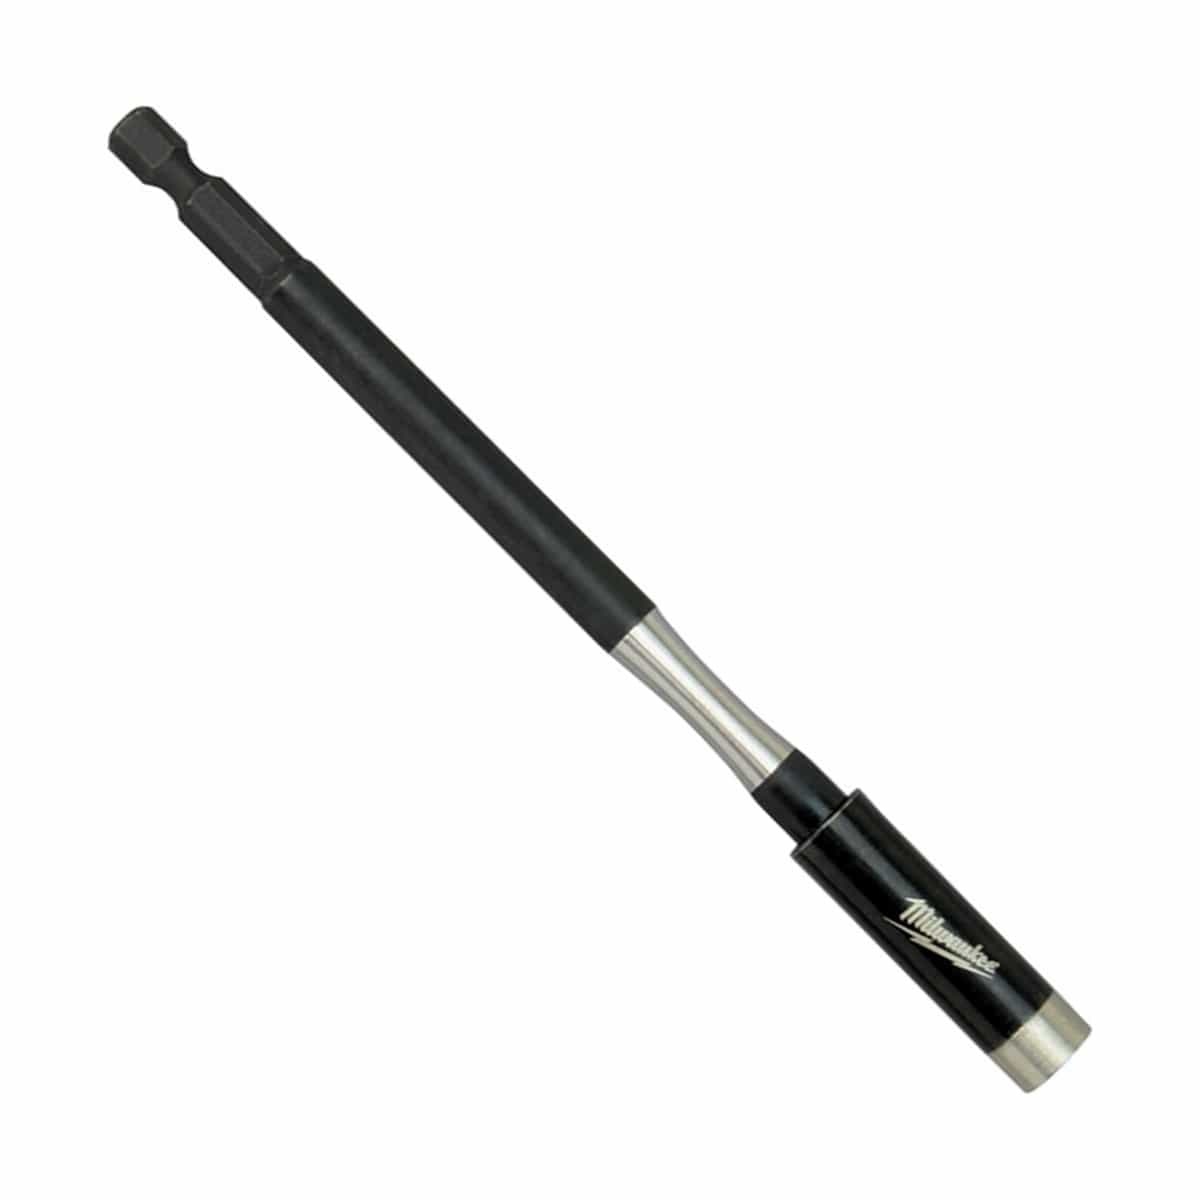
Milwaukee 48-32-4511 1-Pk Of 6" Shockwave Imp Duty Magnetic Bit Holder
Features and Benefits: Proprietary steel and heat treat process for maximum strength and durability 2-piece construction withstands abuse in impact applications Proprietary steel and heat treat process for maximum strength and durability Milwaukee® SHOCKWAVE Impact Duty™ Magnetic Bit Tip Holders are engineered for extreme durability and up to 10x life. Made from proprietary steel and heat treated to control hardness, the SHOCKWAVE Impact Duty™ magnetic bit holders feature a powerful magnet allowing for a secure grip and unyielding bit engagement. The 2-piece construction of the holders is the optimal assembly for abusive applications. Now use with Milwaukee® SHOCKWAVE Impact Duty™ Insert Magnetic Nut Drivers (1/4", 5/16", 3/8", 7/16", 1/2").
Brand: ISN
Category: Hardware > Tool Accessories > Drill & Screwdriver Accessories > Drill Bit Extensions